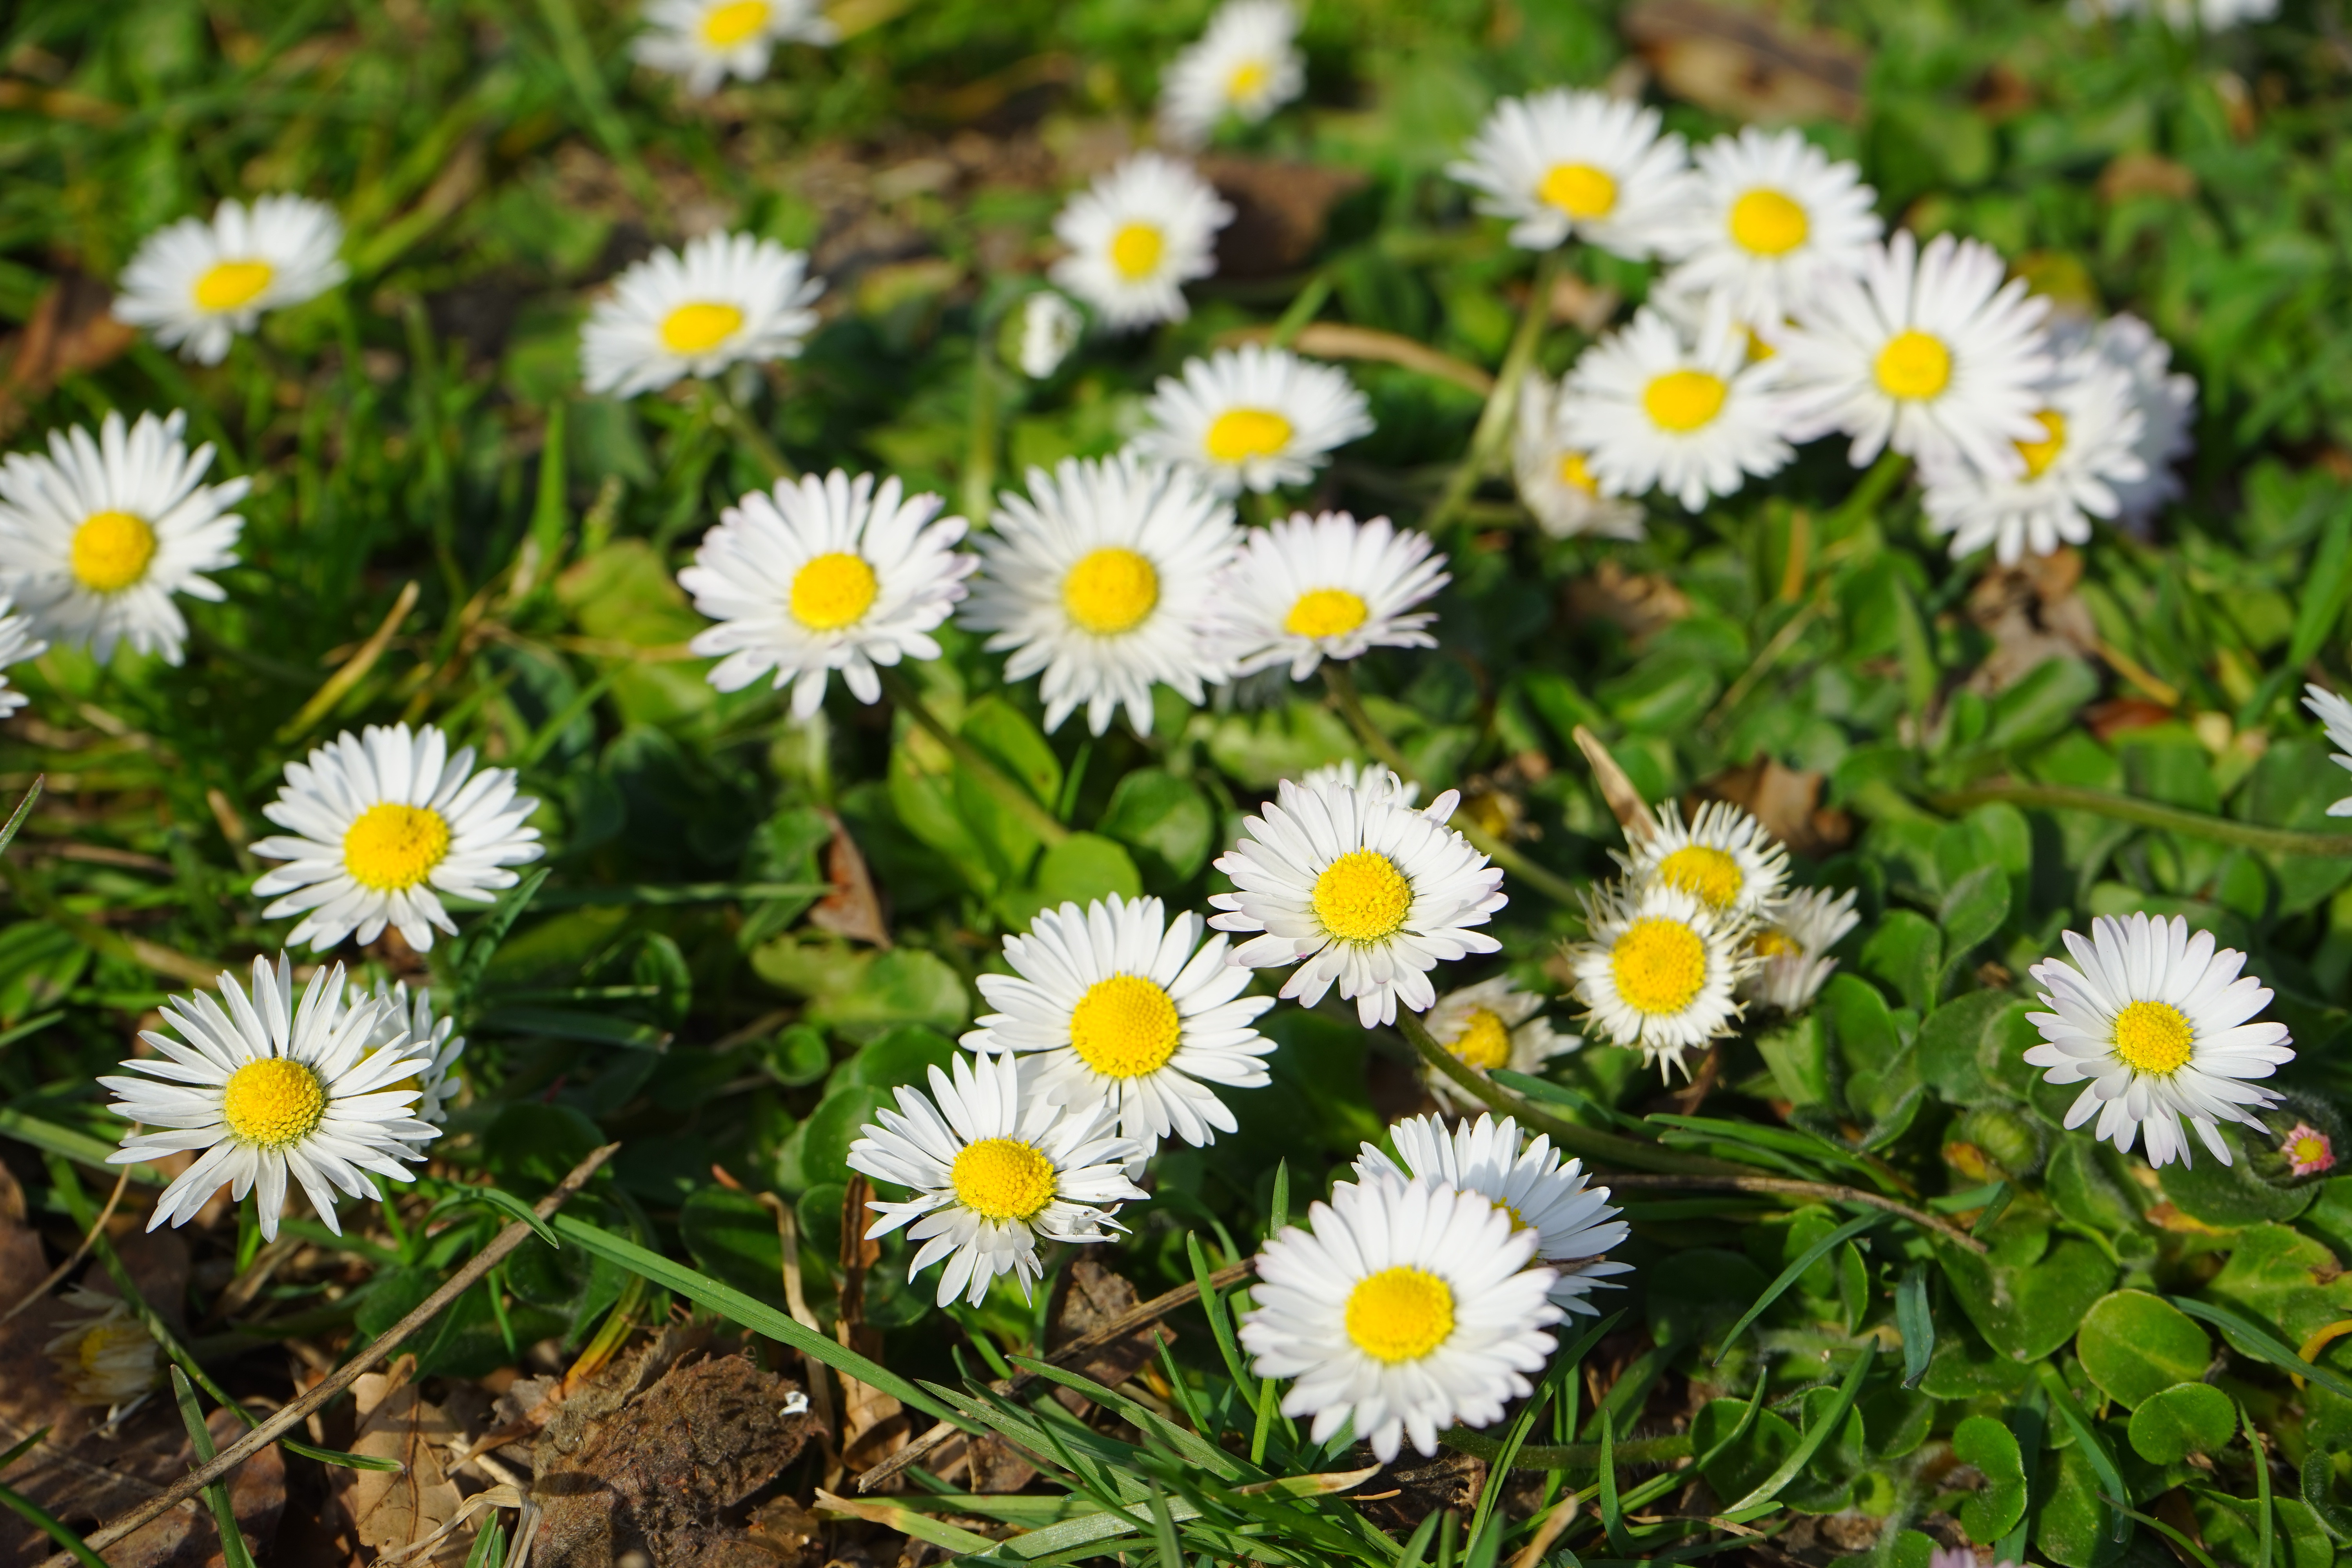
blossom, plant, white, field, lawn, meadow, flower, bloom, daisy, herb, botany, flora, wildflower, aster, flowering plant, daisy family, oxeye daisy, annual plant, land plant, chamaemelum nobile, marguerite daisy, tanacetum parthenium